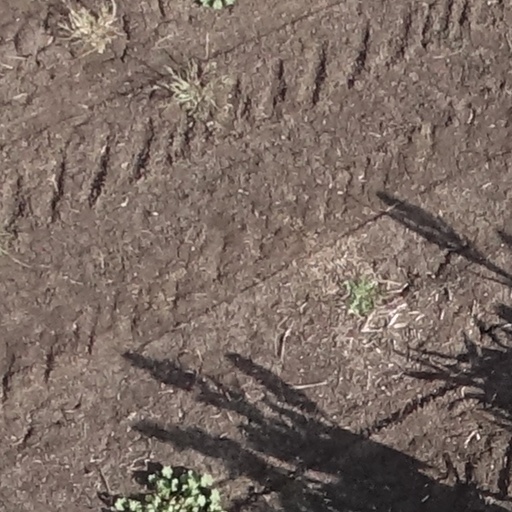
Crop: sorghum